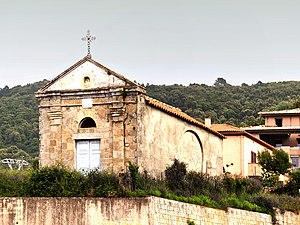
Piana, Ouest Corse (Corse) - Église St-Pierre et Saint-Paul, du XIe siècle, détruite puis rebâtie au XVIIe, devenue chapelle funéraire en fin XIXe.
Sevinfuori est une ancienne piève de Corse. Située dans l'ouest de l'île, elle relevait de la province de Vico sur le plan civil et du diocèse de Sagone sur le plan religieux.